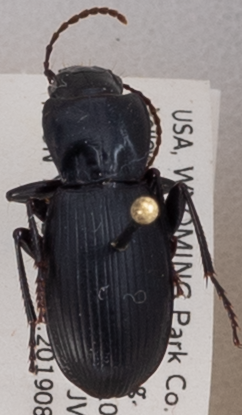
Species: Pterostichus protractus
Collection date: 2019-08-07
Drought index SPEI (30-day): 0.212
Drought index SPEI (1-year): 0.526
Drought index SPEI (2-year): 1.28